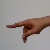
The image shows a hand gesture representing the letter 'P' in Indian Sign Language.